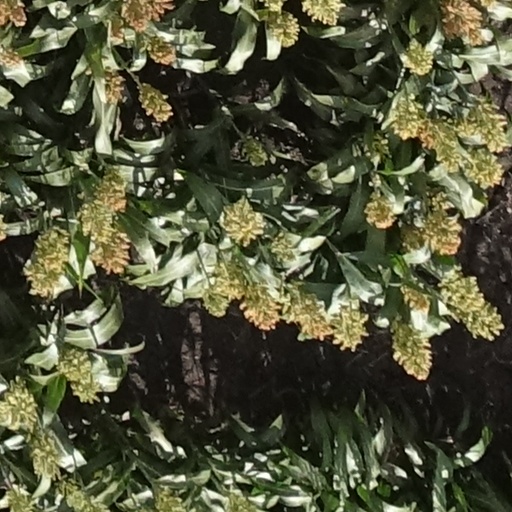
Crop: sorghum